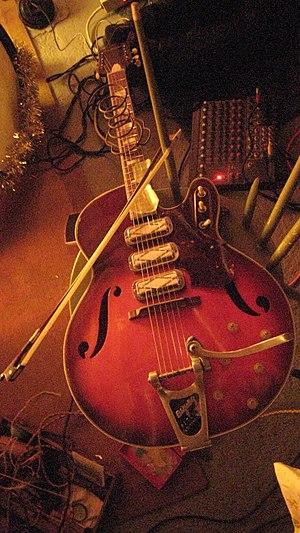
Silvertone était la marque d'instruments de musique de la firme américaine Sears, Roebuck and Company entre 1915 et 1972.